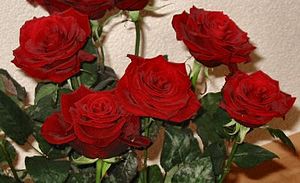
Valentinsdag
"Valentinsdag, som fejres 14. februar, er kendt som ""de elskendes helligdag"". På denne dag udveksler par kort, blomster, chokolade eller andre former for kærlige gaver.